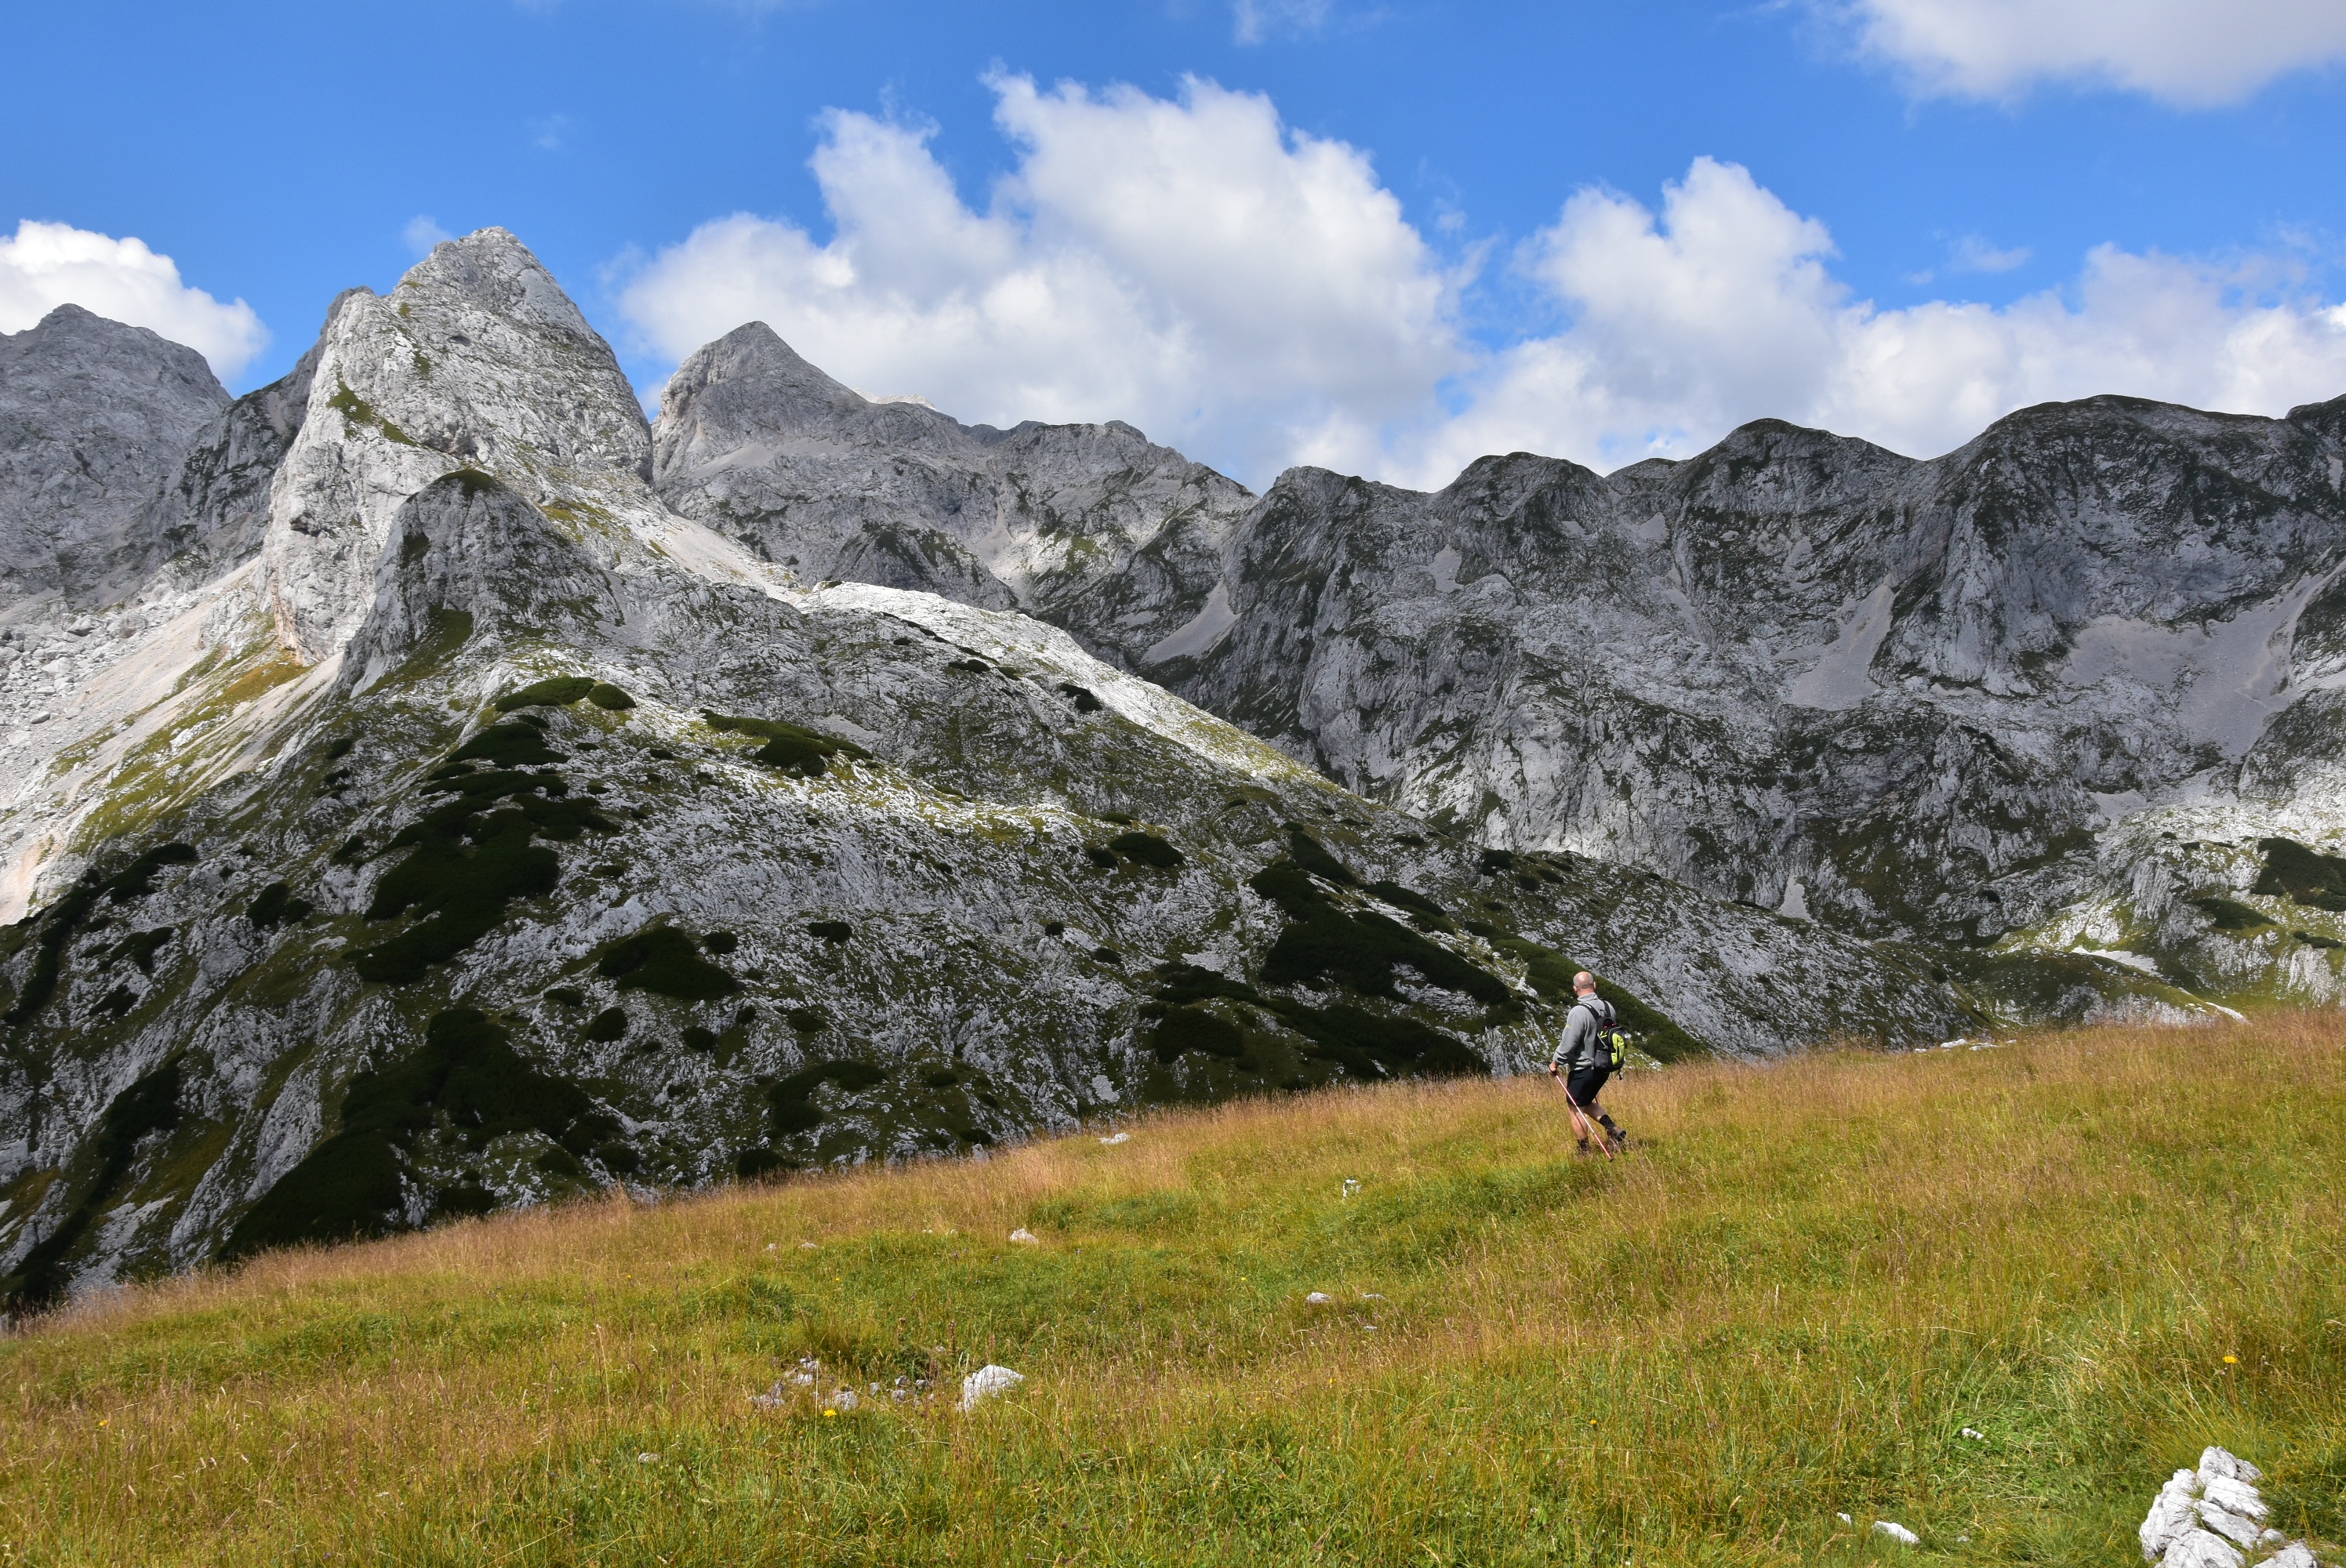
wilderness, walking, mountain, hiking, trail, meadow, hill, adventure, valley, mountain range, national park, ridge, summit, sports, alps, backpacking, badlands, plateau, fell, landform, mountain pass, geographical feature, mountainous landforms